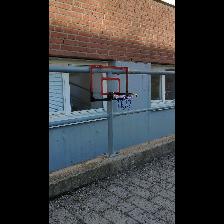
Label: NonHuman